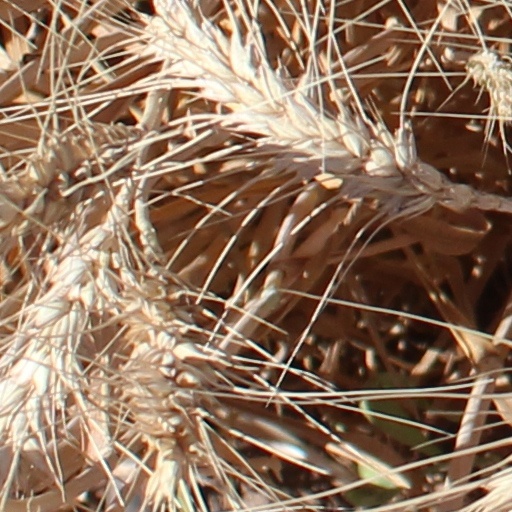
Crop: wheat